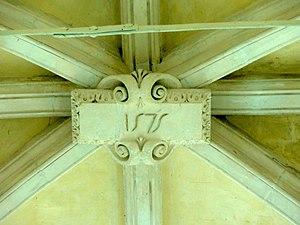
Nef, 5e travée, clé de voûte.
L'église Notre-Dame-de-l’Assomption est une église catholique paroissiale située au Plessis-Gassot, dans le Val-d'Oise, en France. Elle remplace une première église qui ne devait pas être antérieure au XIIIᵉ siècle, et dont quelques assises subsistent peut-être en bas du mur méridional. L'édifice Renaissance actuel a été construit entre la fin des années 1560 et 1575 sous les pères Guillemites de Paris, dits les Blancs-Manteaux, seigneurs du Plessis-Gassot, comme maître d'ouvrage ; et le maître-maçon luzarchois Nicolas de Saint-Michel, comme maître d'œuvre. Les deux dernières travées du bas-côté sud sont postérieures ; elles datent peut-être de 1682, date de construction de la façade occidentale. Le retable majeur et ses boiseries sont contemporains de ces travaux, et se distinguent dans la région par leur décor peint. En ce qui concerne le clocher, il n'est pas resté inachevé, mais ses deux étages ont été démolis en 1899 pour parer au risque d'effondrement. Abrité derrière des murs plutôt austères, l'espace intérieur séduit par ses proportions et son esthétique graphique ; la décoration est soignée sans être surabondante.